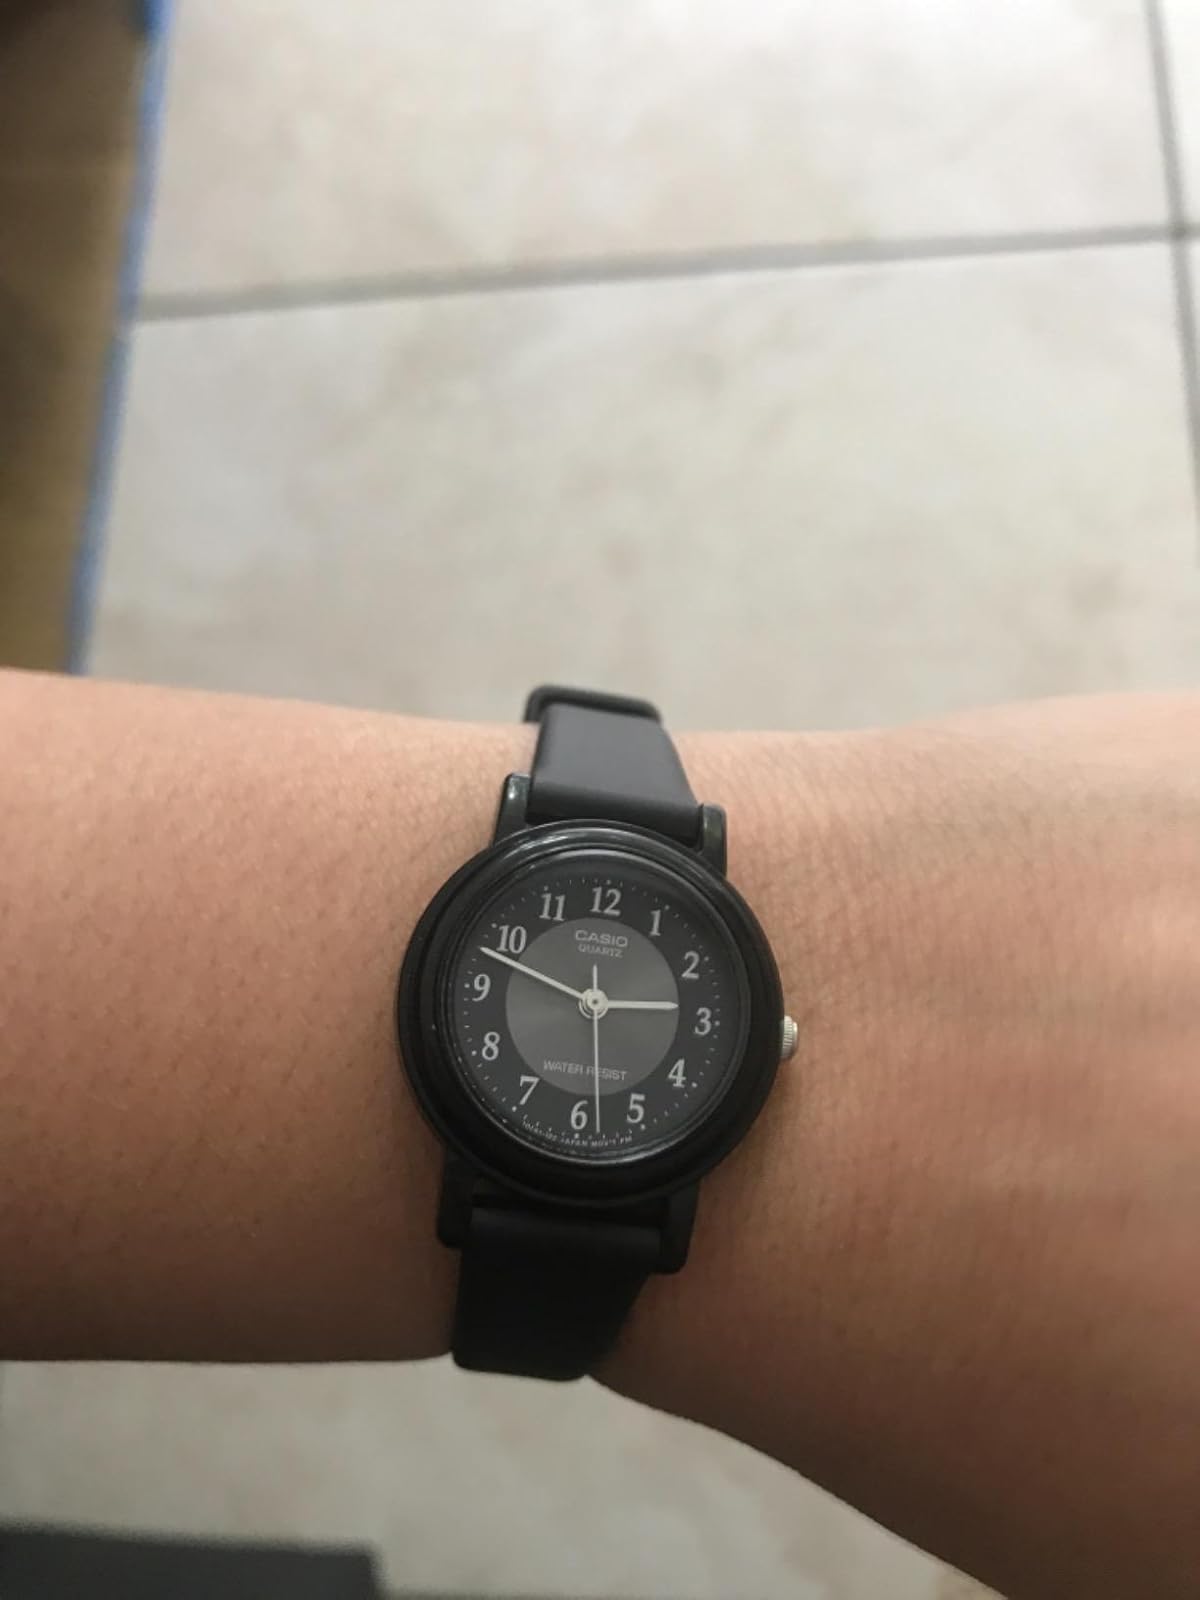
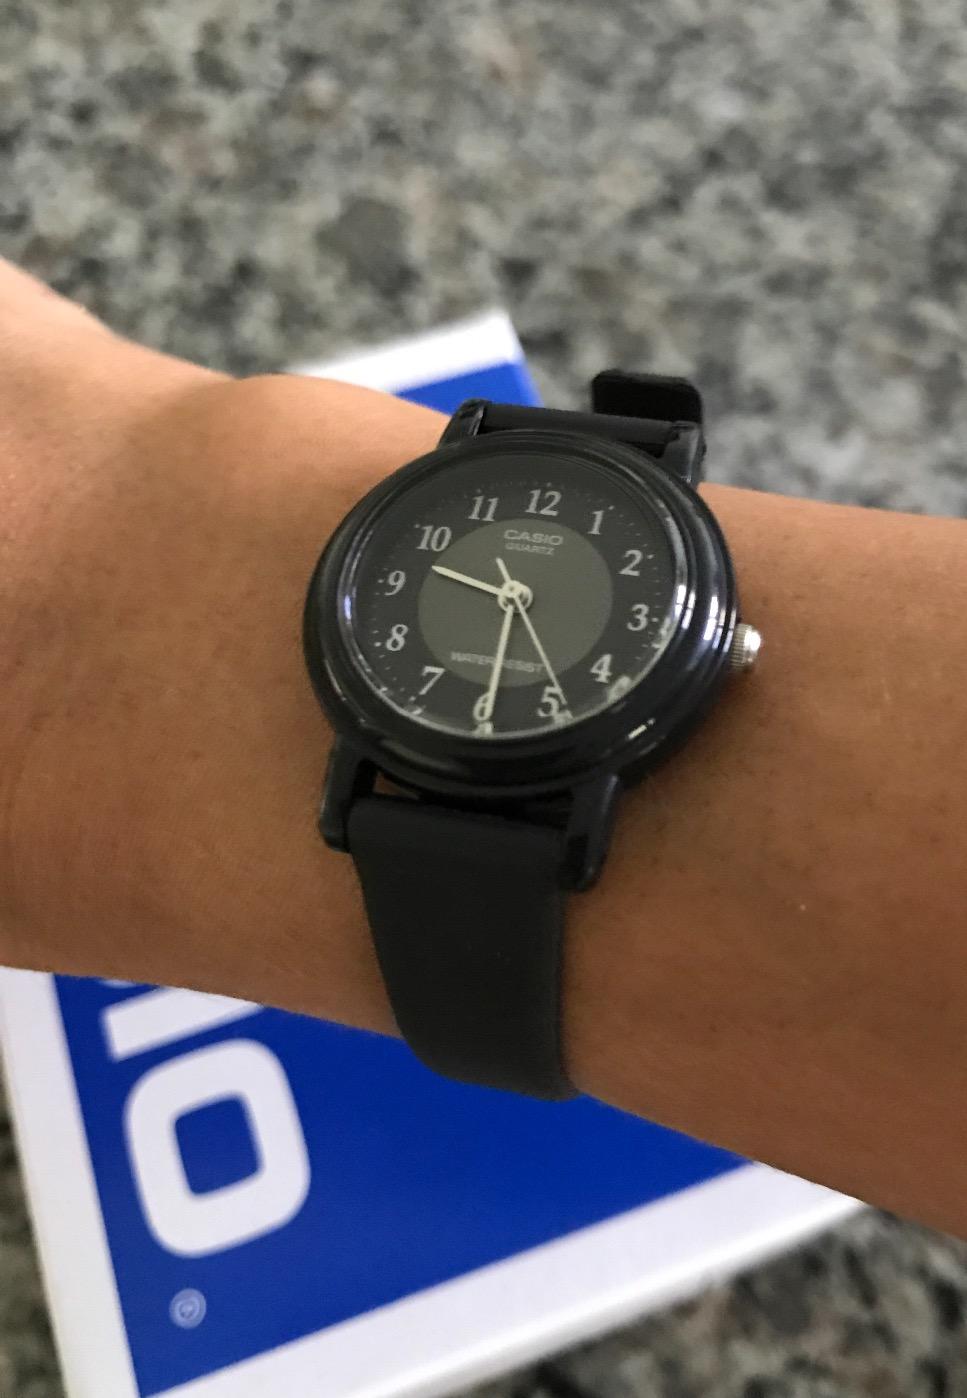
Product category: accessories_watch
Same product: yes